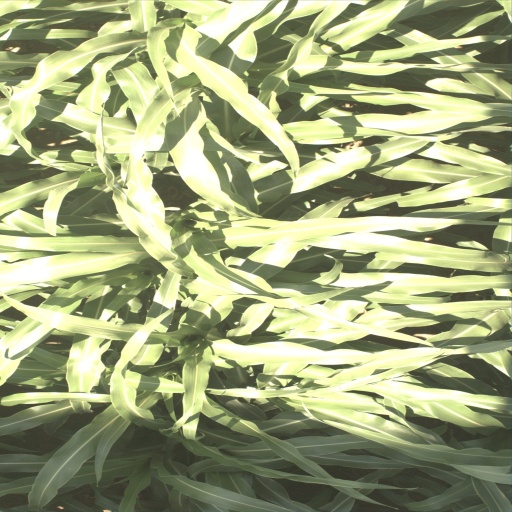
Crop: sorghum